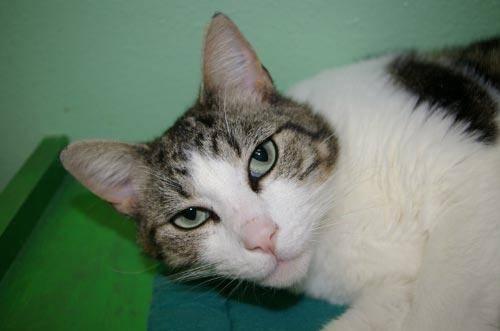
cat